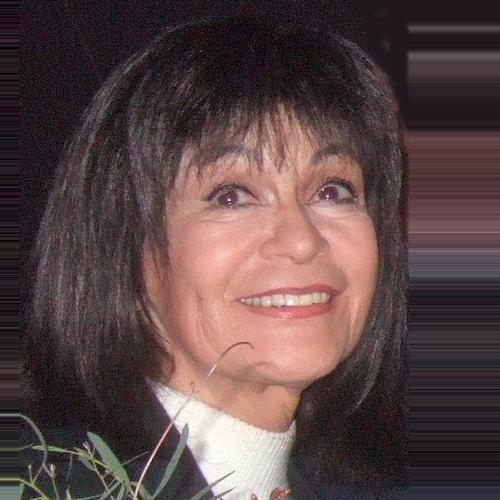
Age: 69